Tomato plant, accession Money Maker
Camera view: tilt-top (135 deg); turntable rotation: 270 degrees
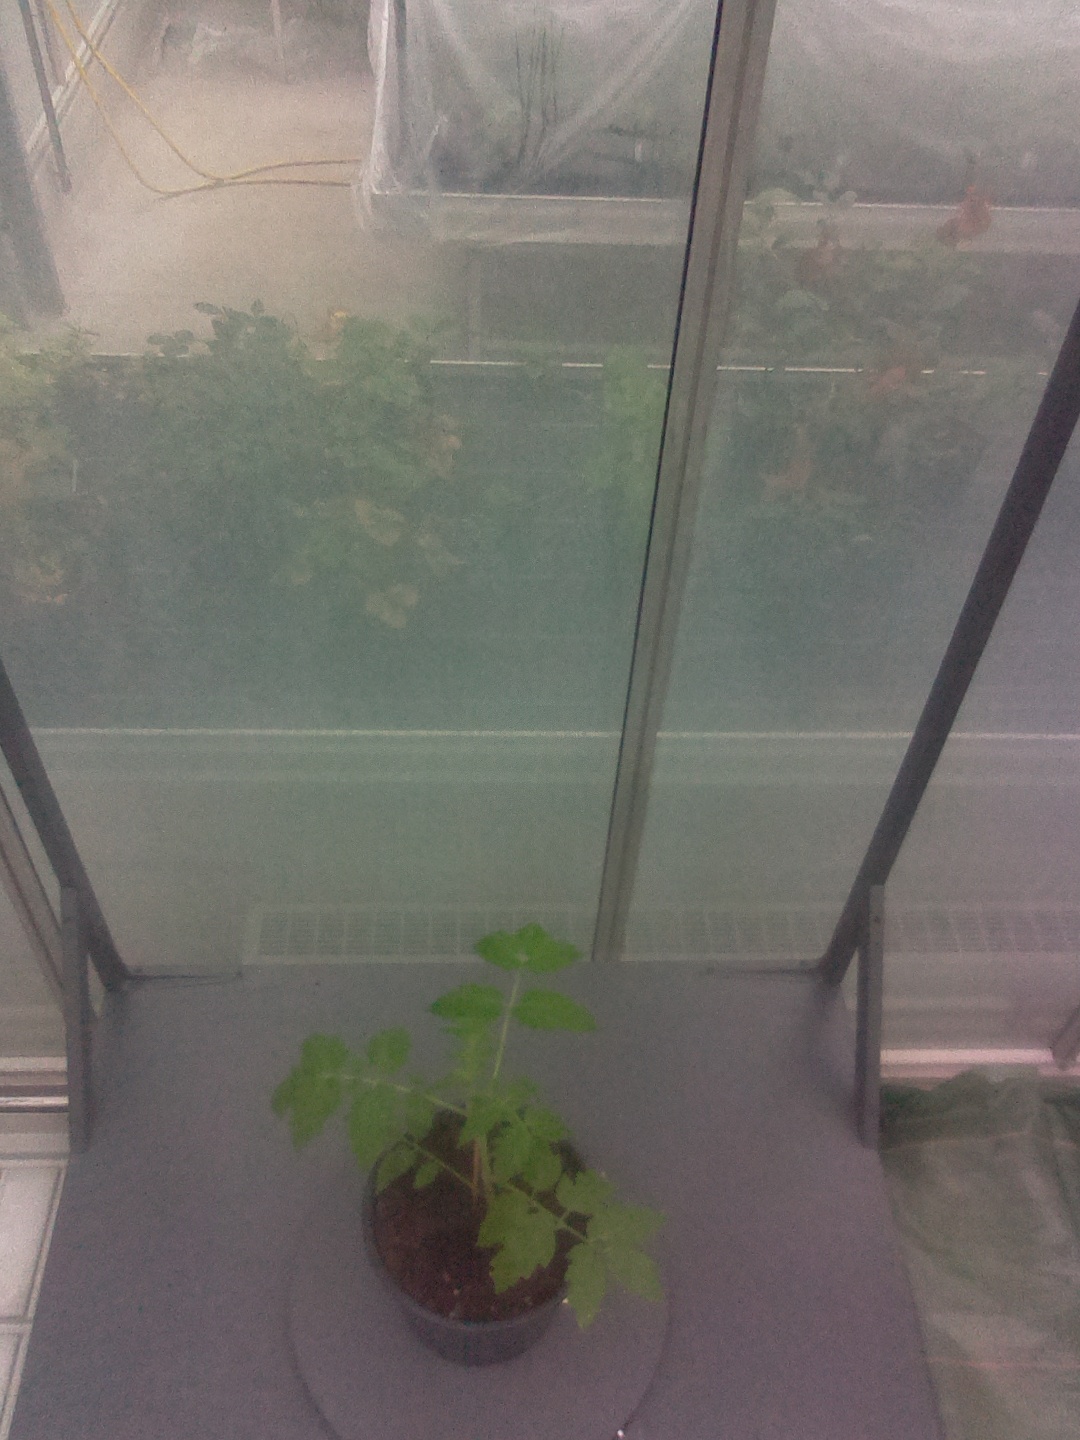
BBCH growth stage 13: 6 of true leaves visible